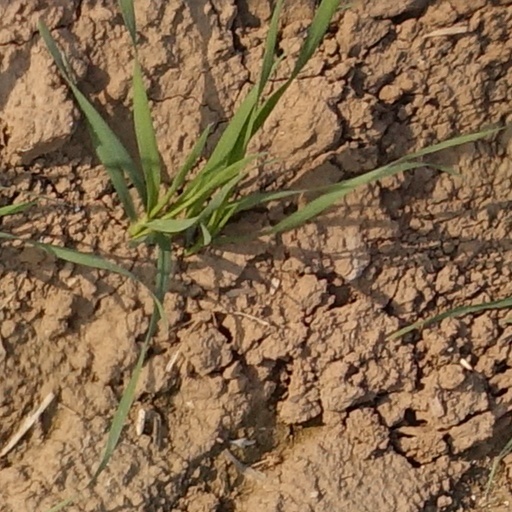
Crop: wheat